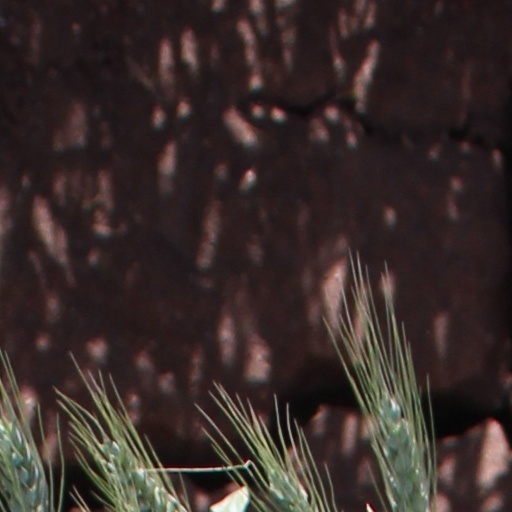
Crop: wheat